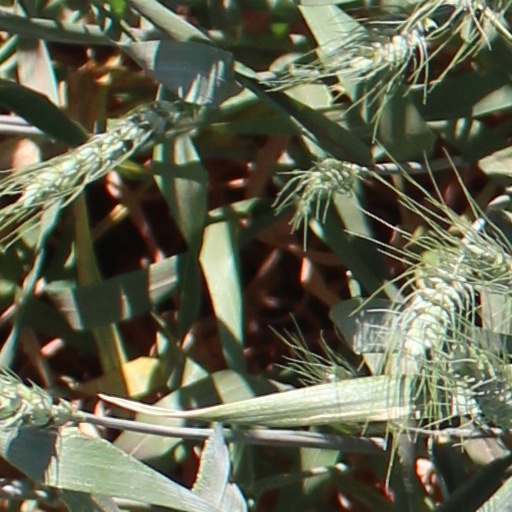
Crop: wheat